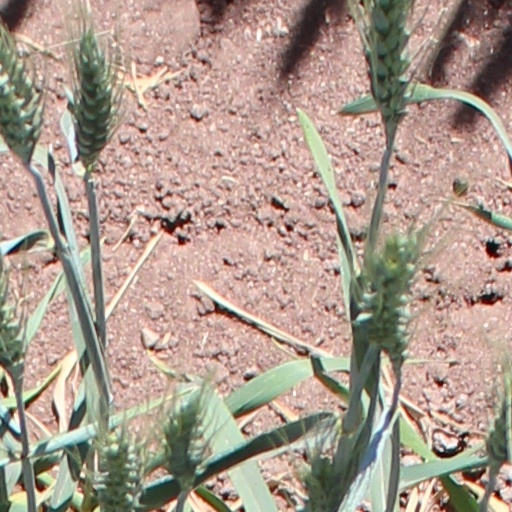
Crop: wheat